Engadin

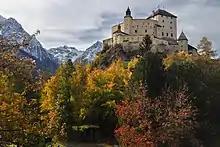
Tarasp Castle overlooking the valley

With Brail the Lower Engadine begins. Here the villages are no longer located on the valley floor, with the exception of Zernez, but higher up on sunny terraces formed during glacial periods.